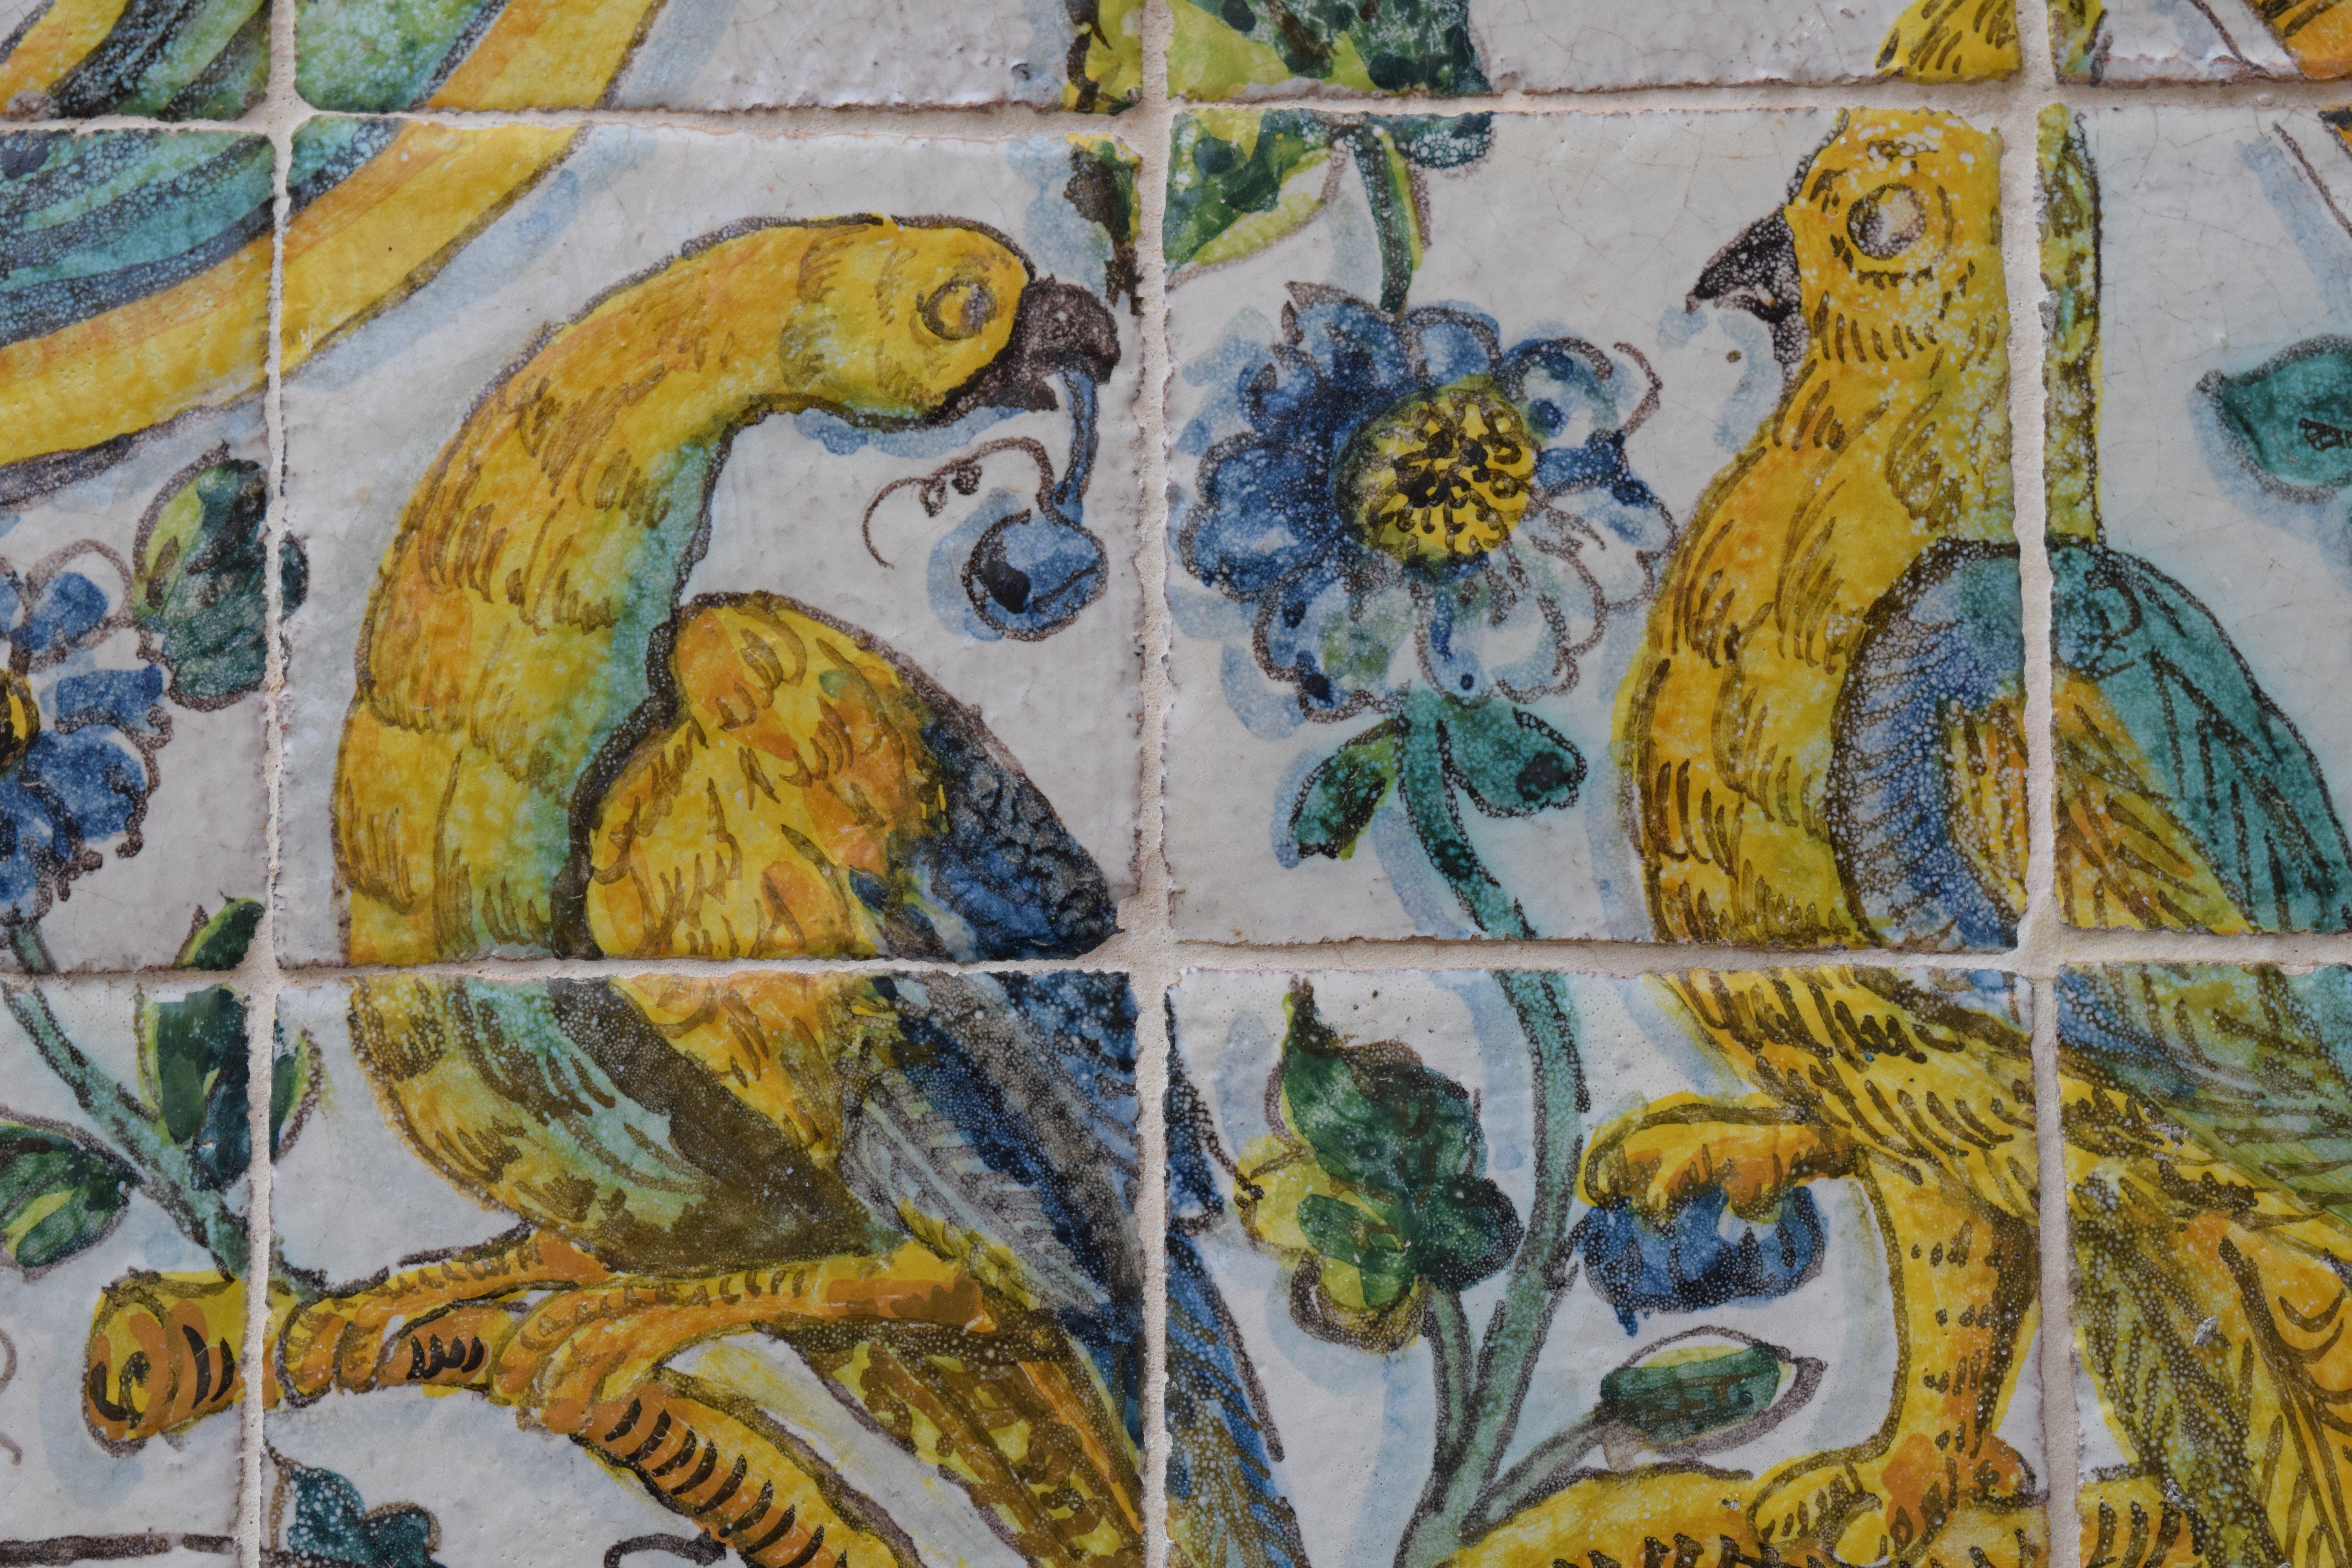
window, pattern, mediterranean, ceramic, tile, colorful, painting, textile, birds, art, drawing, decorative, mosaic, tiles, mural, tapestry, tradition, sicily, modern art, hand labor, handpainted, child art